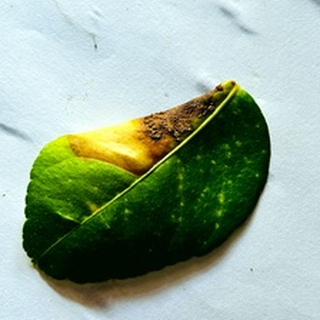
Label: lemon_citrus_canker